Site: brandenburg
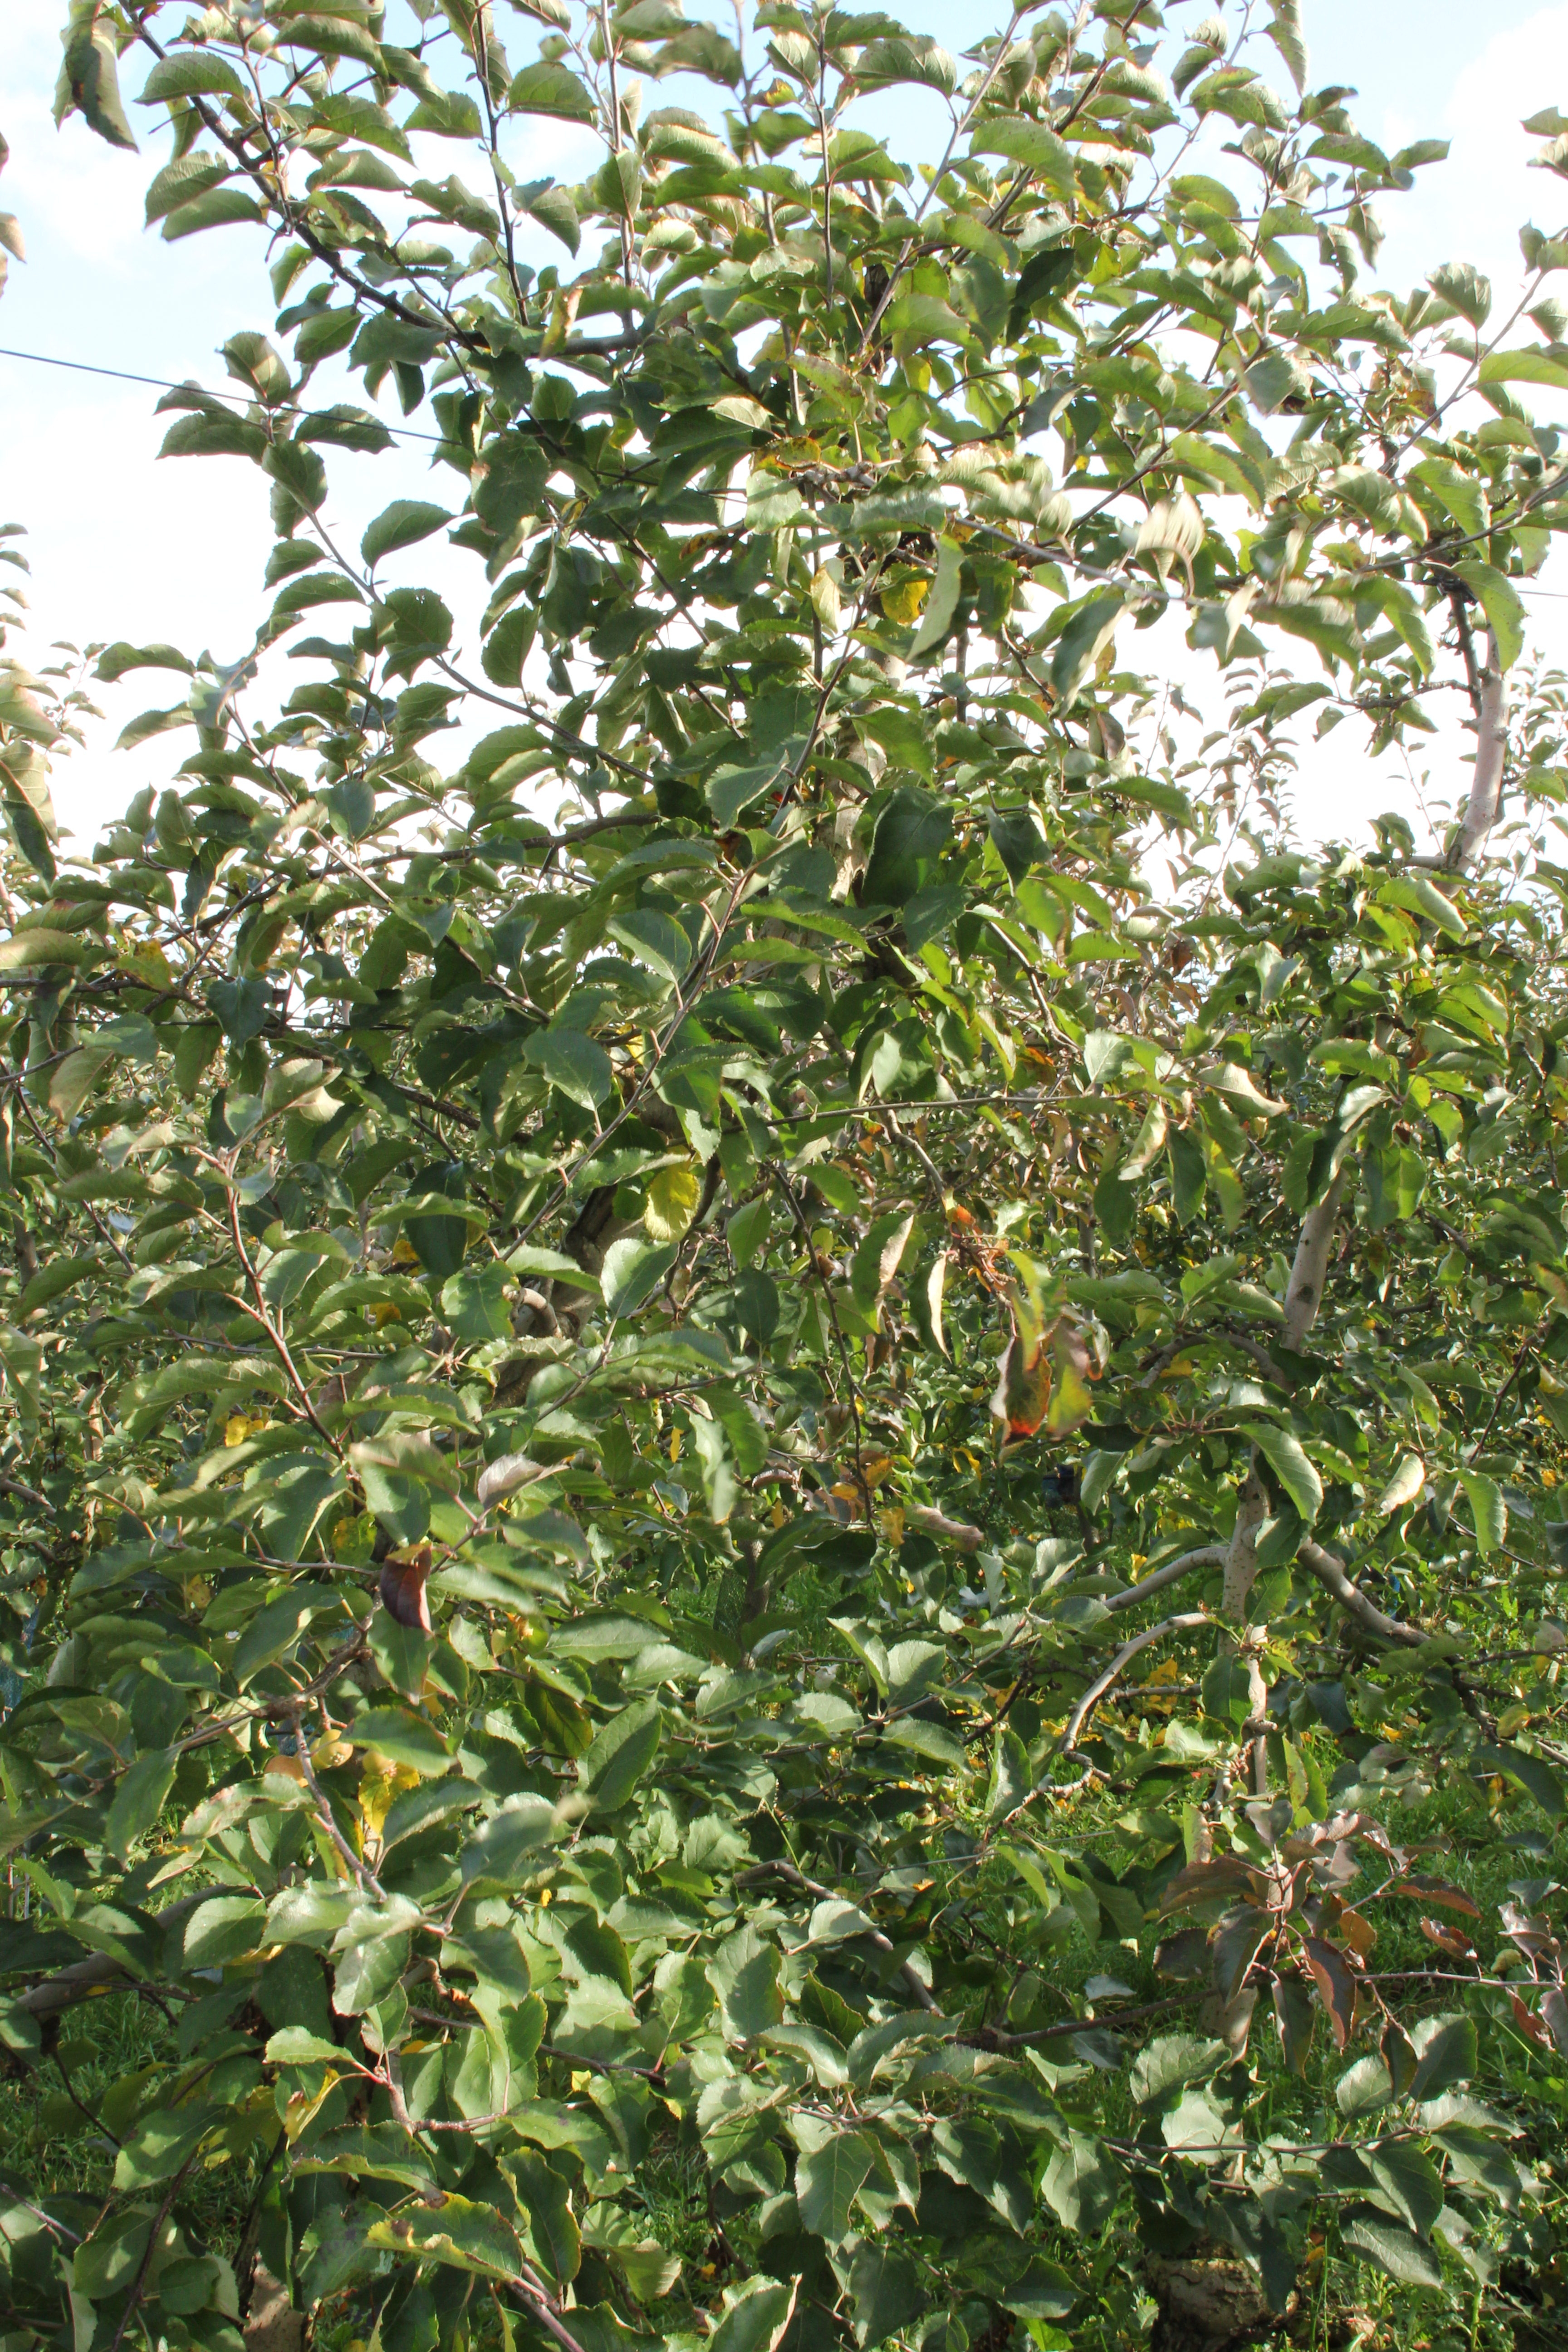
Growth stage (BBCH 91): Senescence, beginning of dormancy